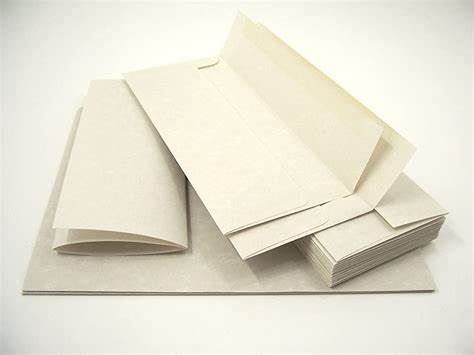
Waste category: paper